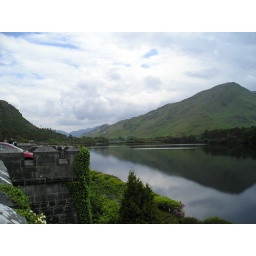
The mountains reflect in the still waters. Taken from the castle terrace. May 30, 2008